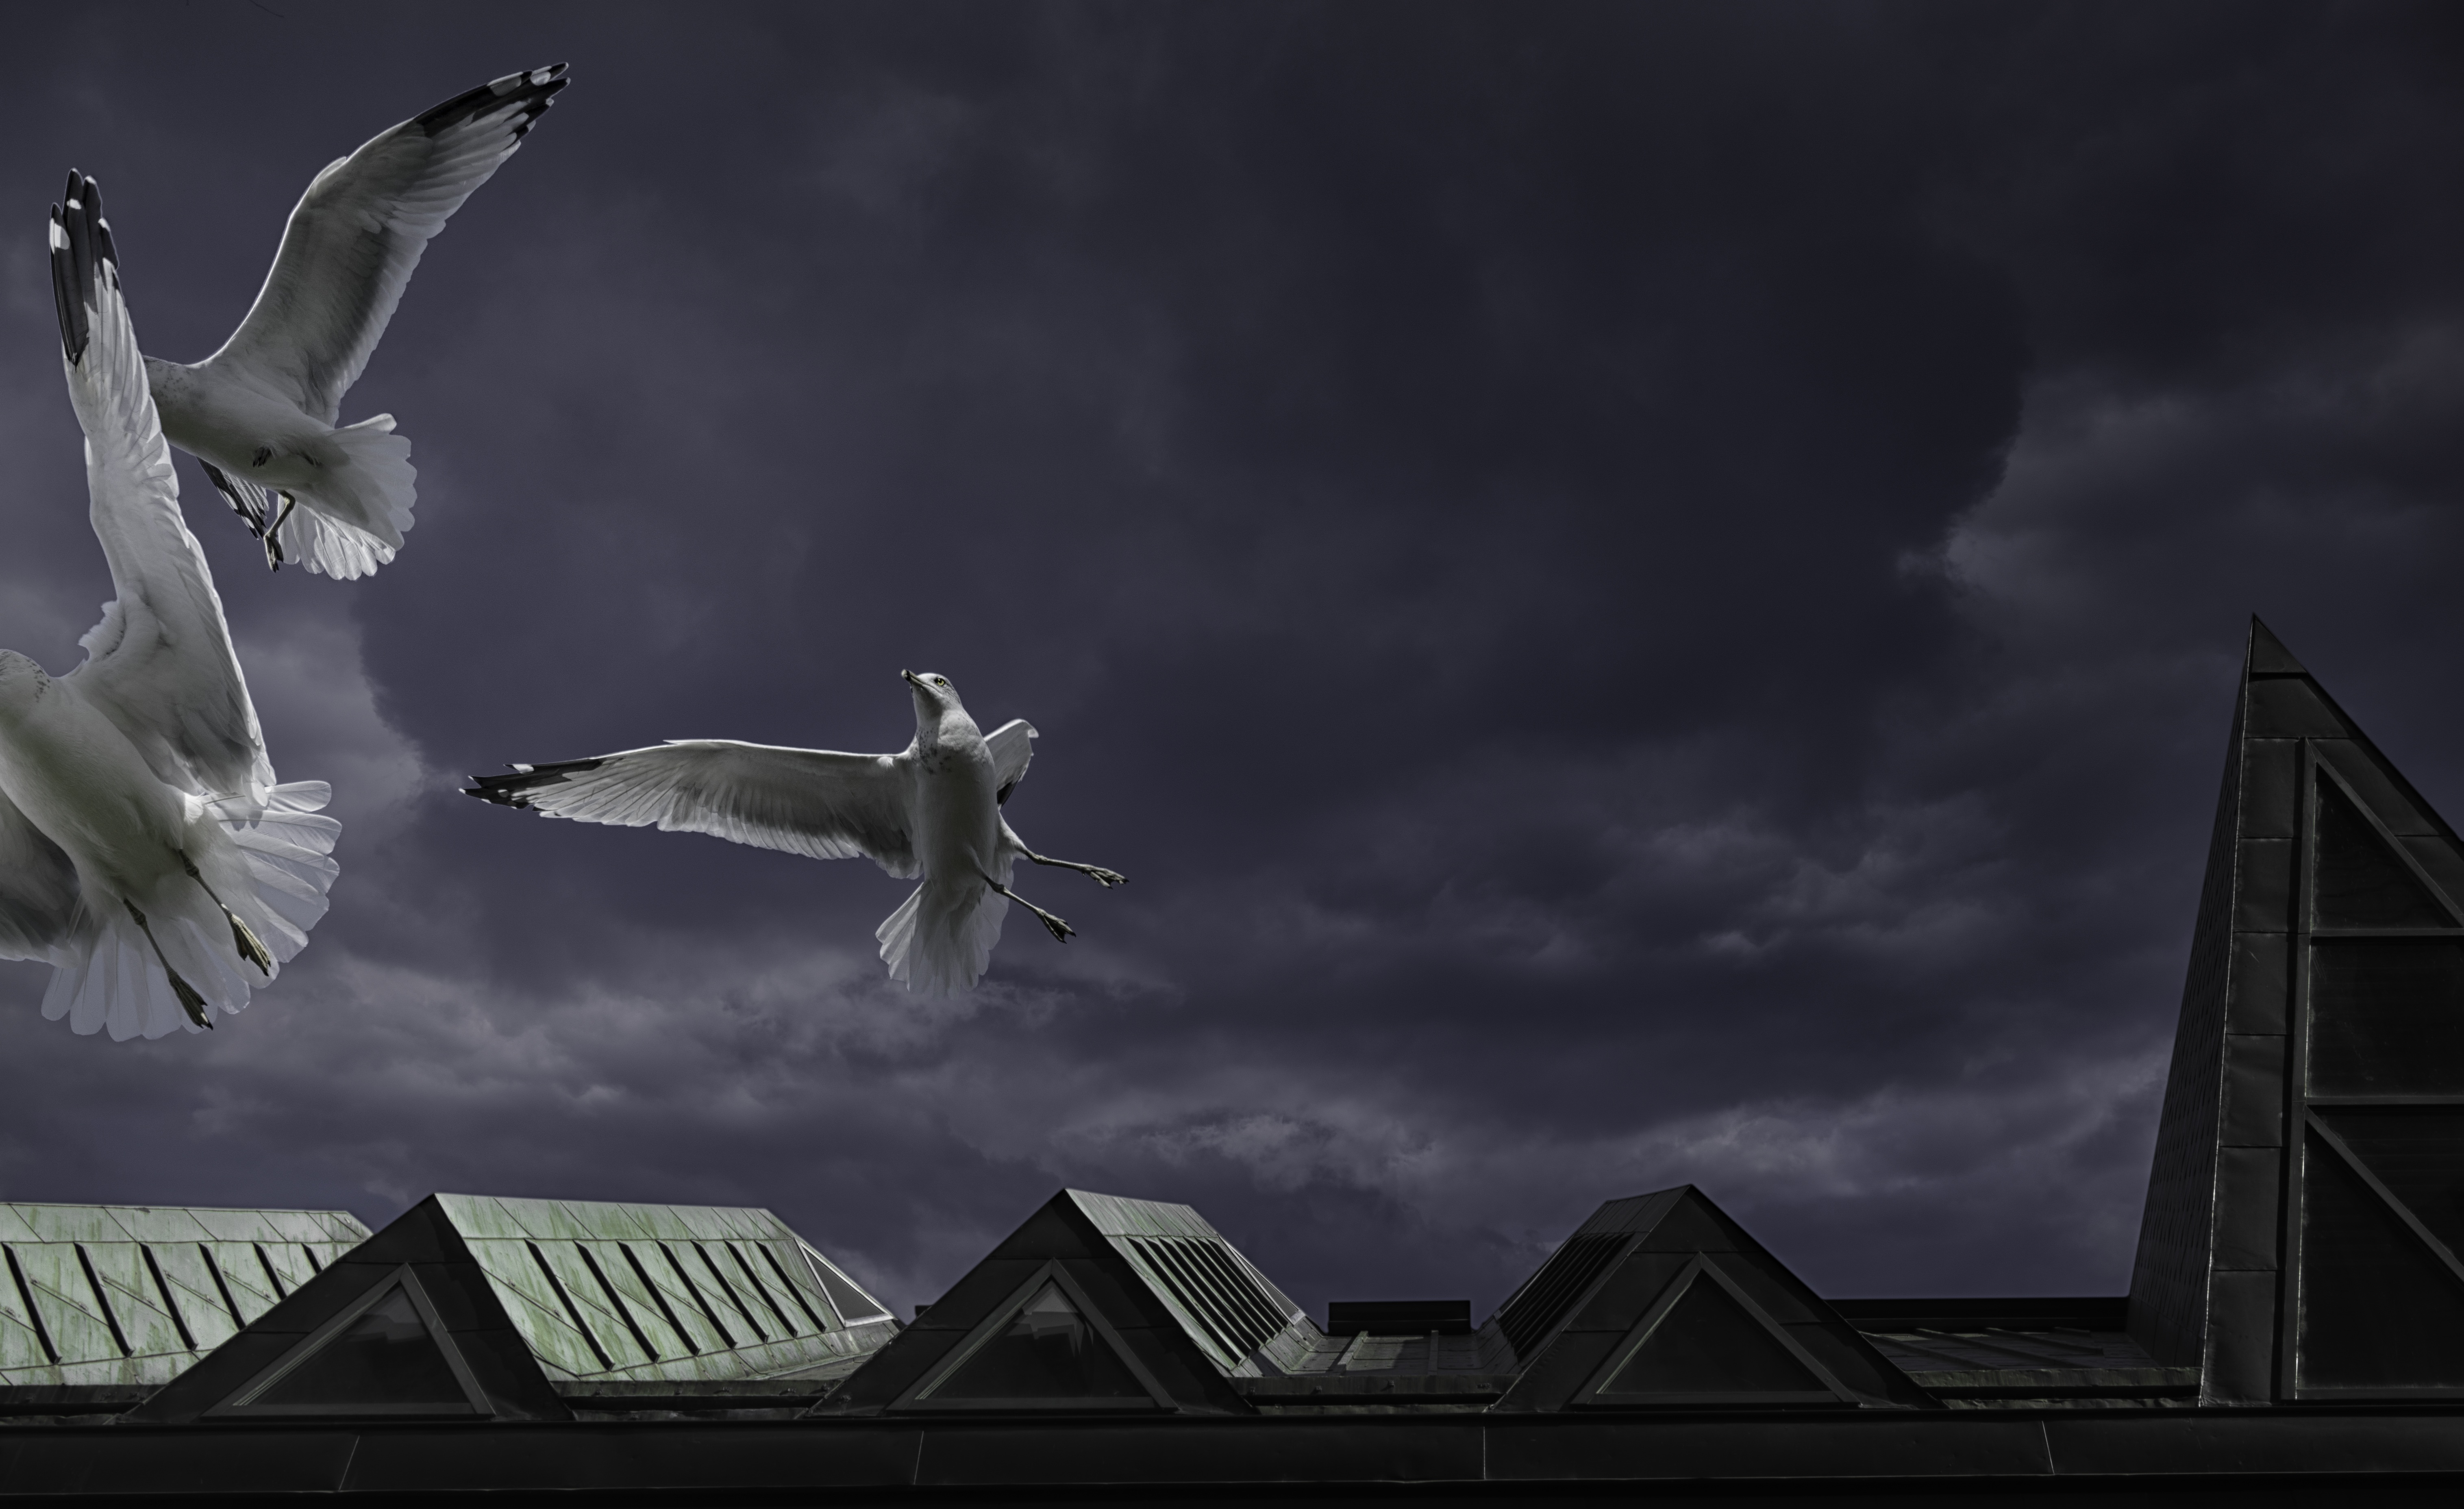
bird, wing, cloud, sky, flying, fly, seagull, museum, darkness, monochrome, canada, quebec, screenshot, quebec city, computer wallpaper, ring billed gull, mus e de la civilisation